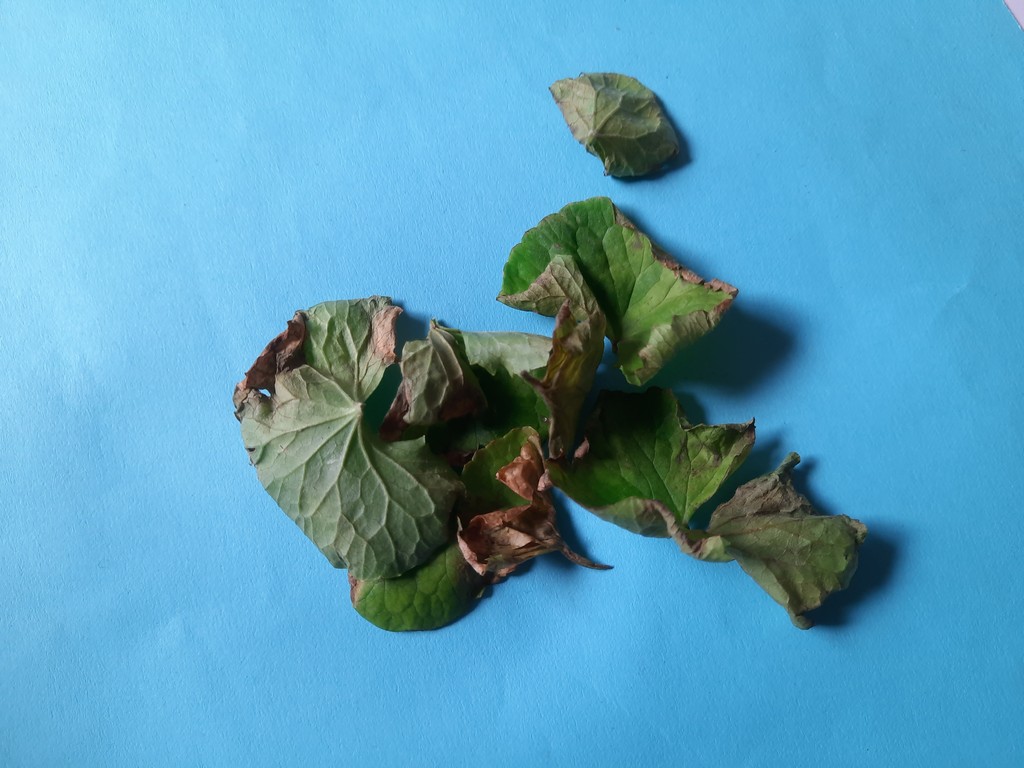
Label: Unhealthy